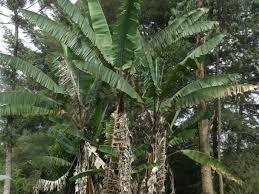
Mti wa ndizi wenye majani mapana yanayopasuka umetawala mandhari ya kijani kibichi. Majani yake marefu yanafunika sehemu kubwa ya sura . Sehemu ya chini ya shina inaonekana kuwa na maganda makavu na yaliyokauka.